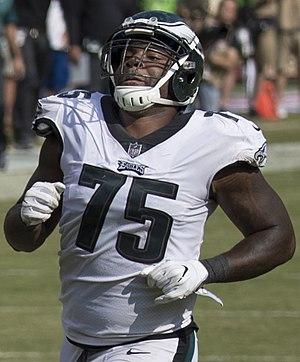
Vinny Curry est un joueur américain de football américain qui évolue en tant que defensive end dans la National Football League.